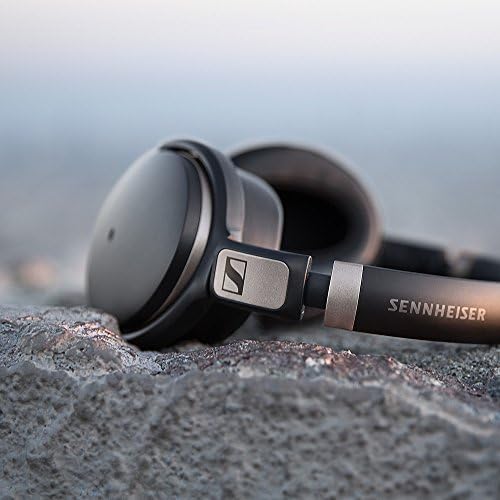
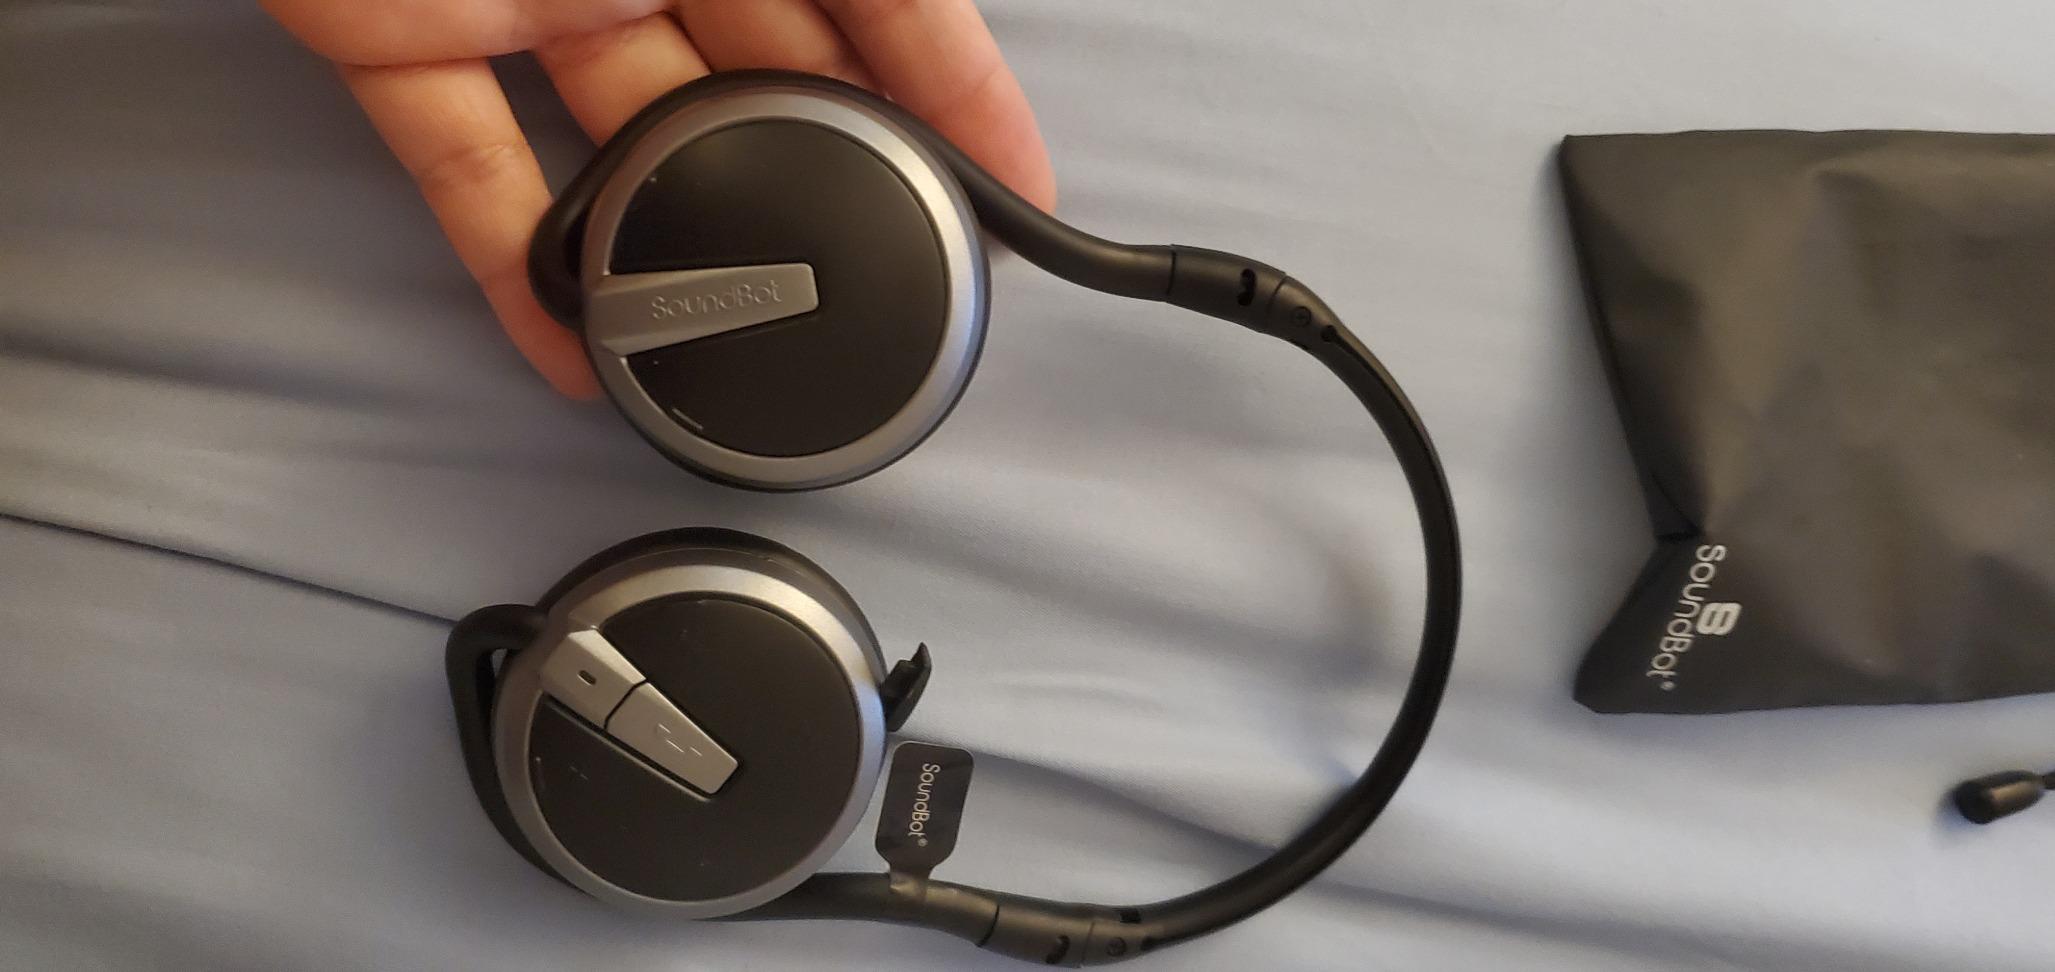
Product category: headphones
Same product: no